The Fifth Son

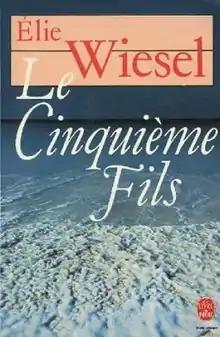
First edition cover

Le cinquième fils (1983), translated as The Fifth Son (1985) by Marion Wiesel, is a novel by Elie Wiesel continuing the thematic material of "The Testament". It won the Grand Prize in Literature from the city of Paris.